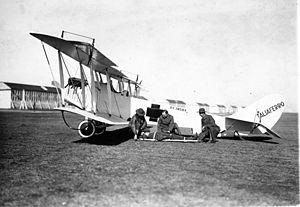
Cet article retrace les faits saillants de l'histoire de la médecine aéronautique.
L’aviation sanitaire représente une étape dans l’histoire de la médecine et plus particulièrement dans l'histoire de la médecine aéronautique.